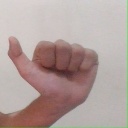
अक्षर: त